Nikola Vaptsarov Naval Academy

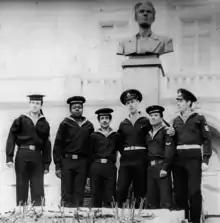
Circa 1986. Foreign cadets in front of the monument of the school's patron.

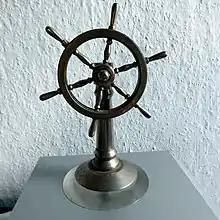
Award for achievements in the framework of the Movement for "Technical and Scientific Creativity of the Navy Youth" (TNTFM, in Bulgarian ТНТФМ), IXth session, 1977, to graduate engineer Atanas Totchkov.

In 1954, the school moved into its present facility on 73, Vasil Drumev Street. With a Decree of the Presidium of the National Assembly of 1956, it received the status of higher engineering maritime school and was renamed N. Y. Vaptsarov People's Higher Naval School. In 1960, it was entered in the registers of the International Maritime Organization (IMO) to UN, which recognized its diplomas before all ship owners in the world.